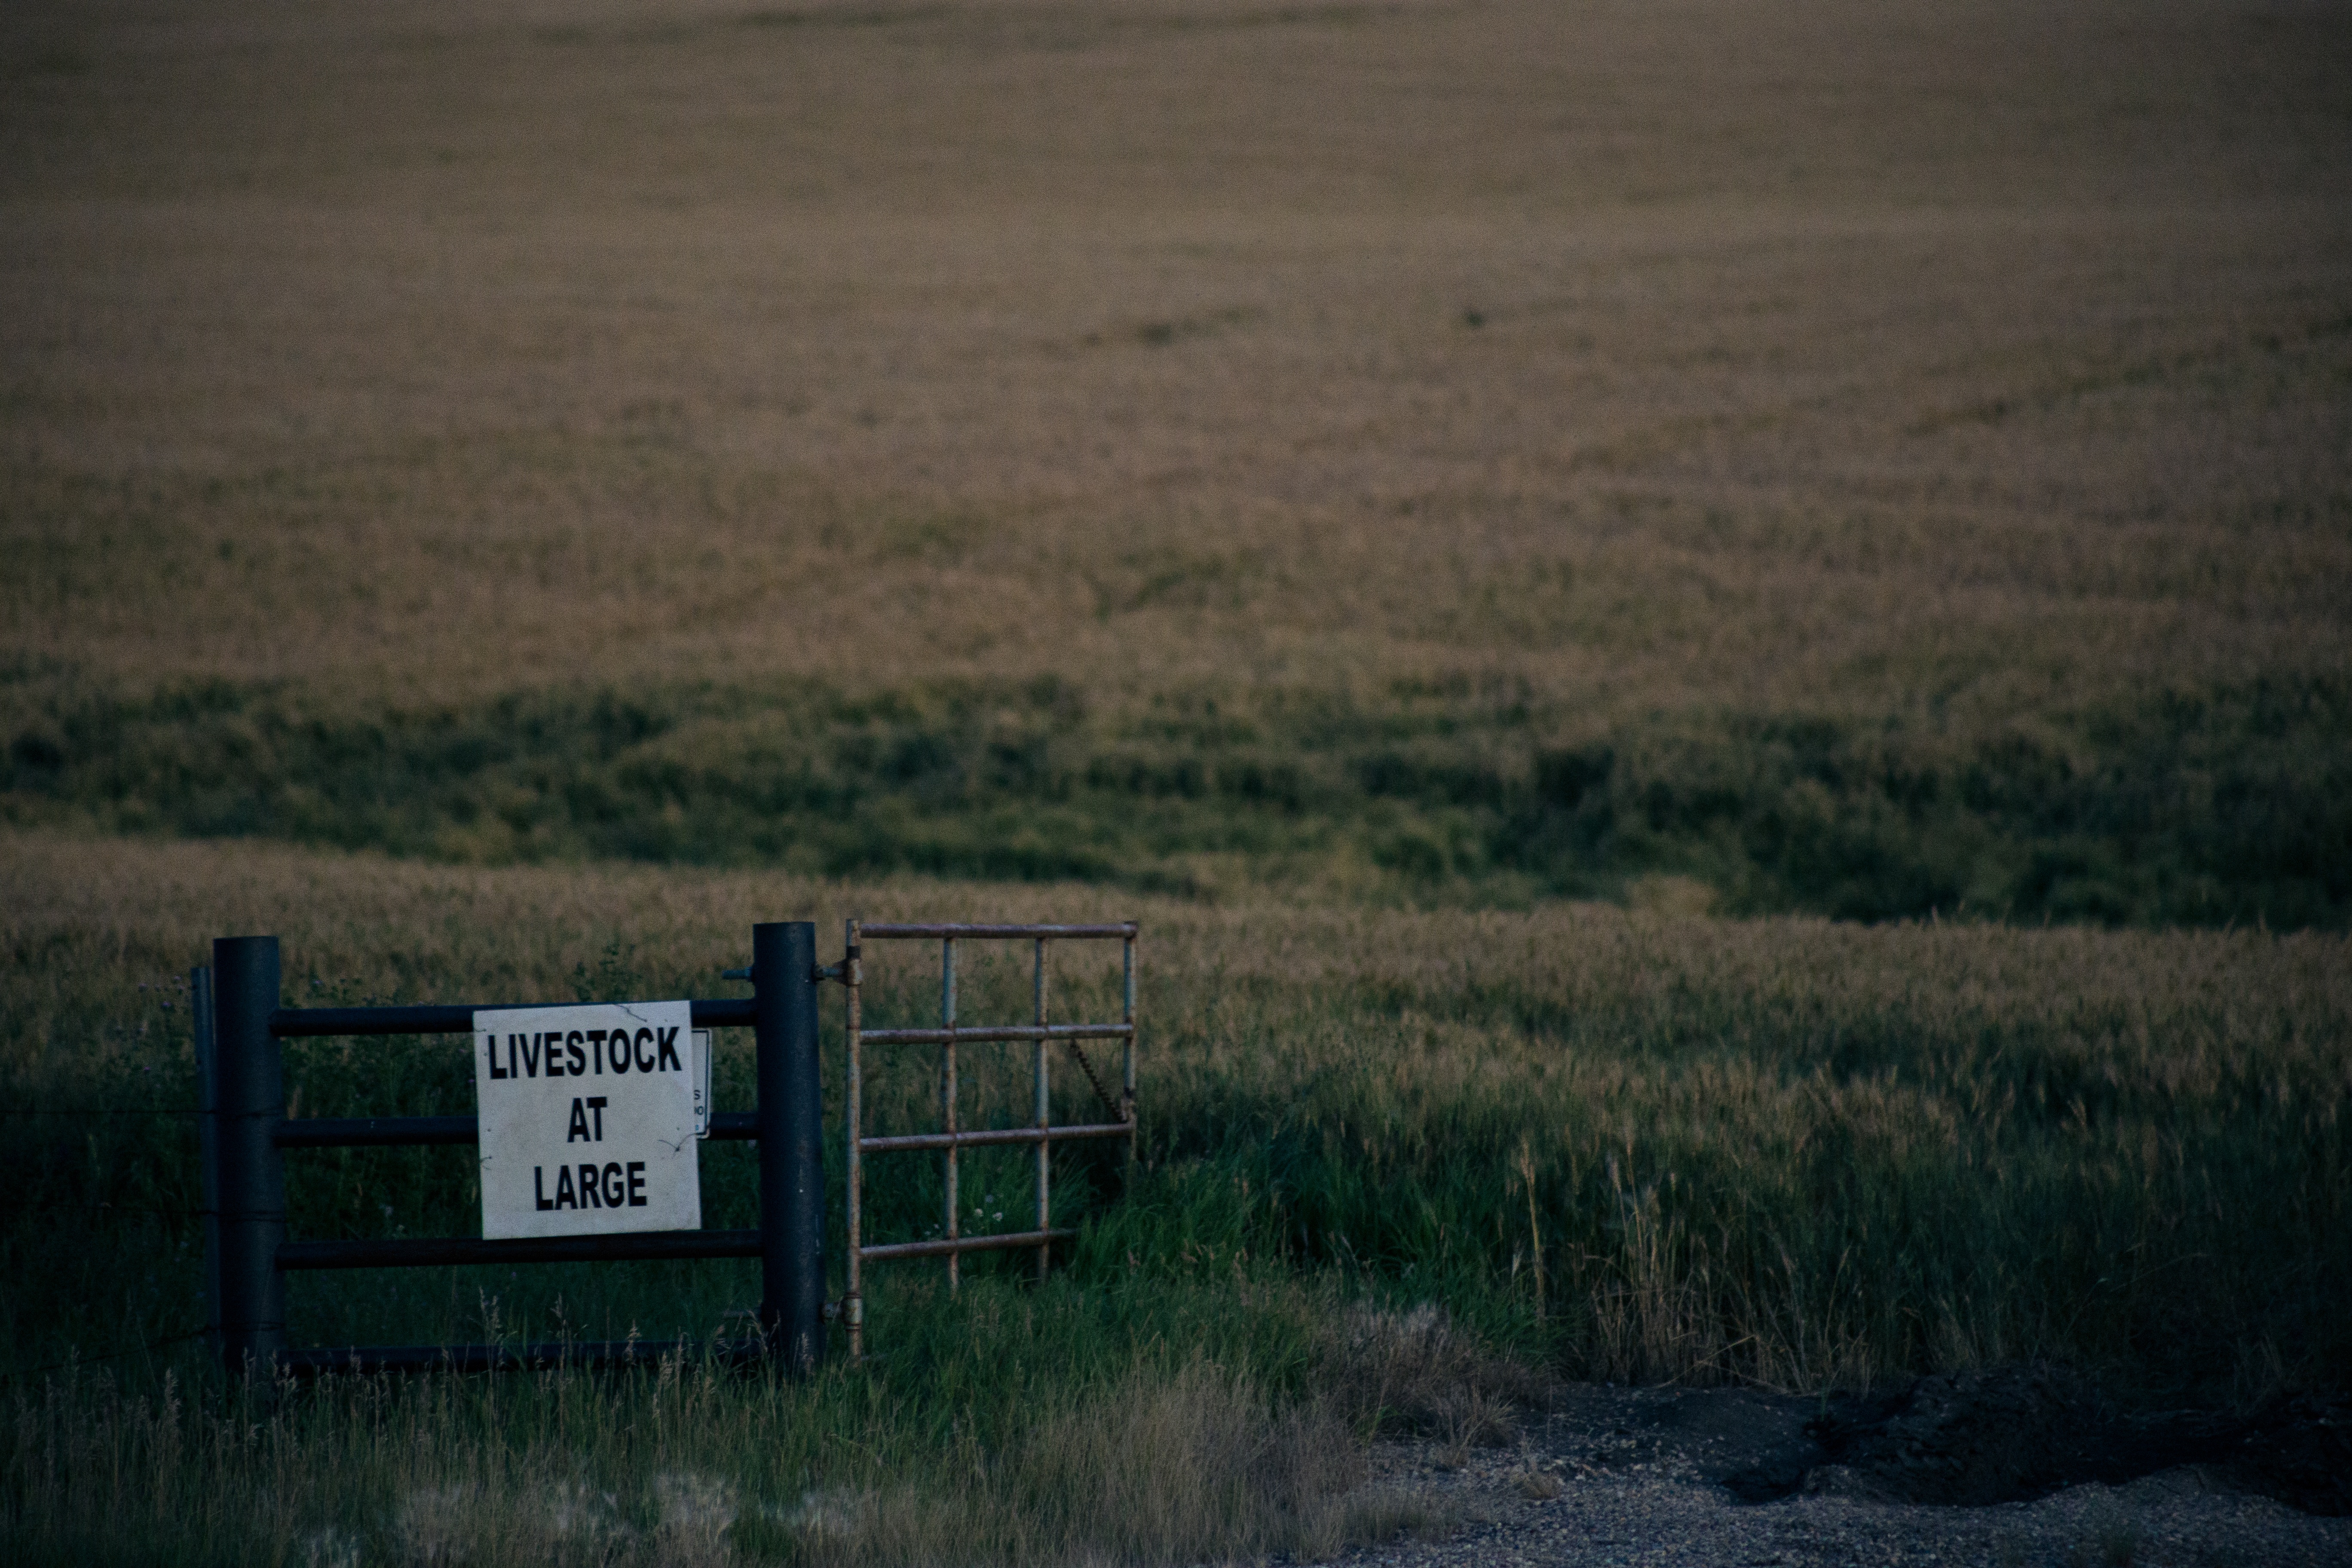
landscape, nature, grass, wilderness, mist, field, prairie, morning, weather, soil, plain, grassland, wetland, habitat, rural area, natural environment, atmospheric phenomenon